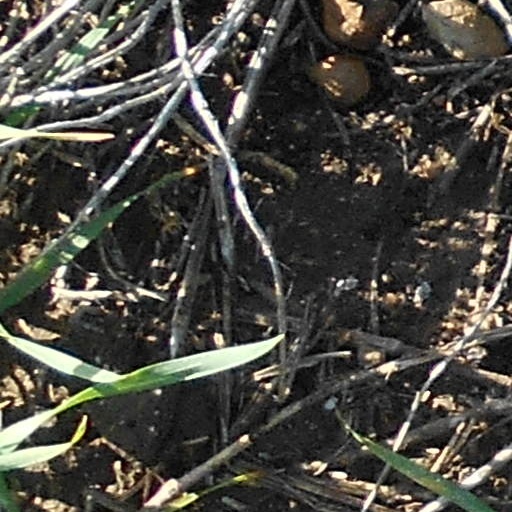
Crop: wheat